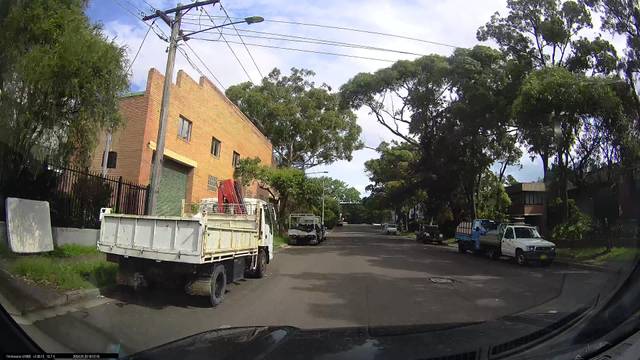
Region: Australia
Coordinates: -33.946, 151.195